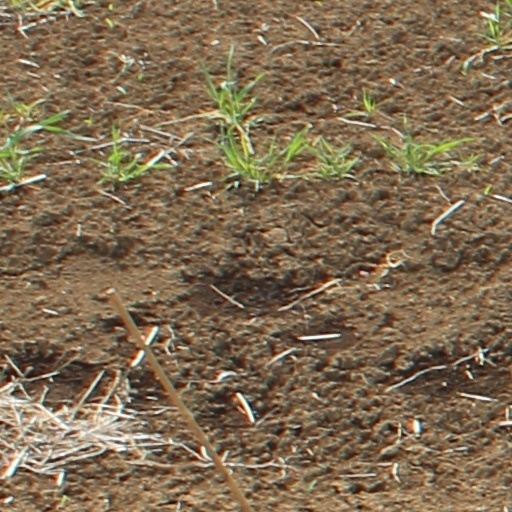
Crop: wheat